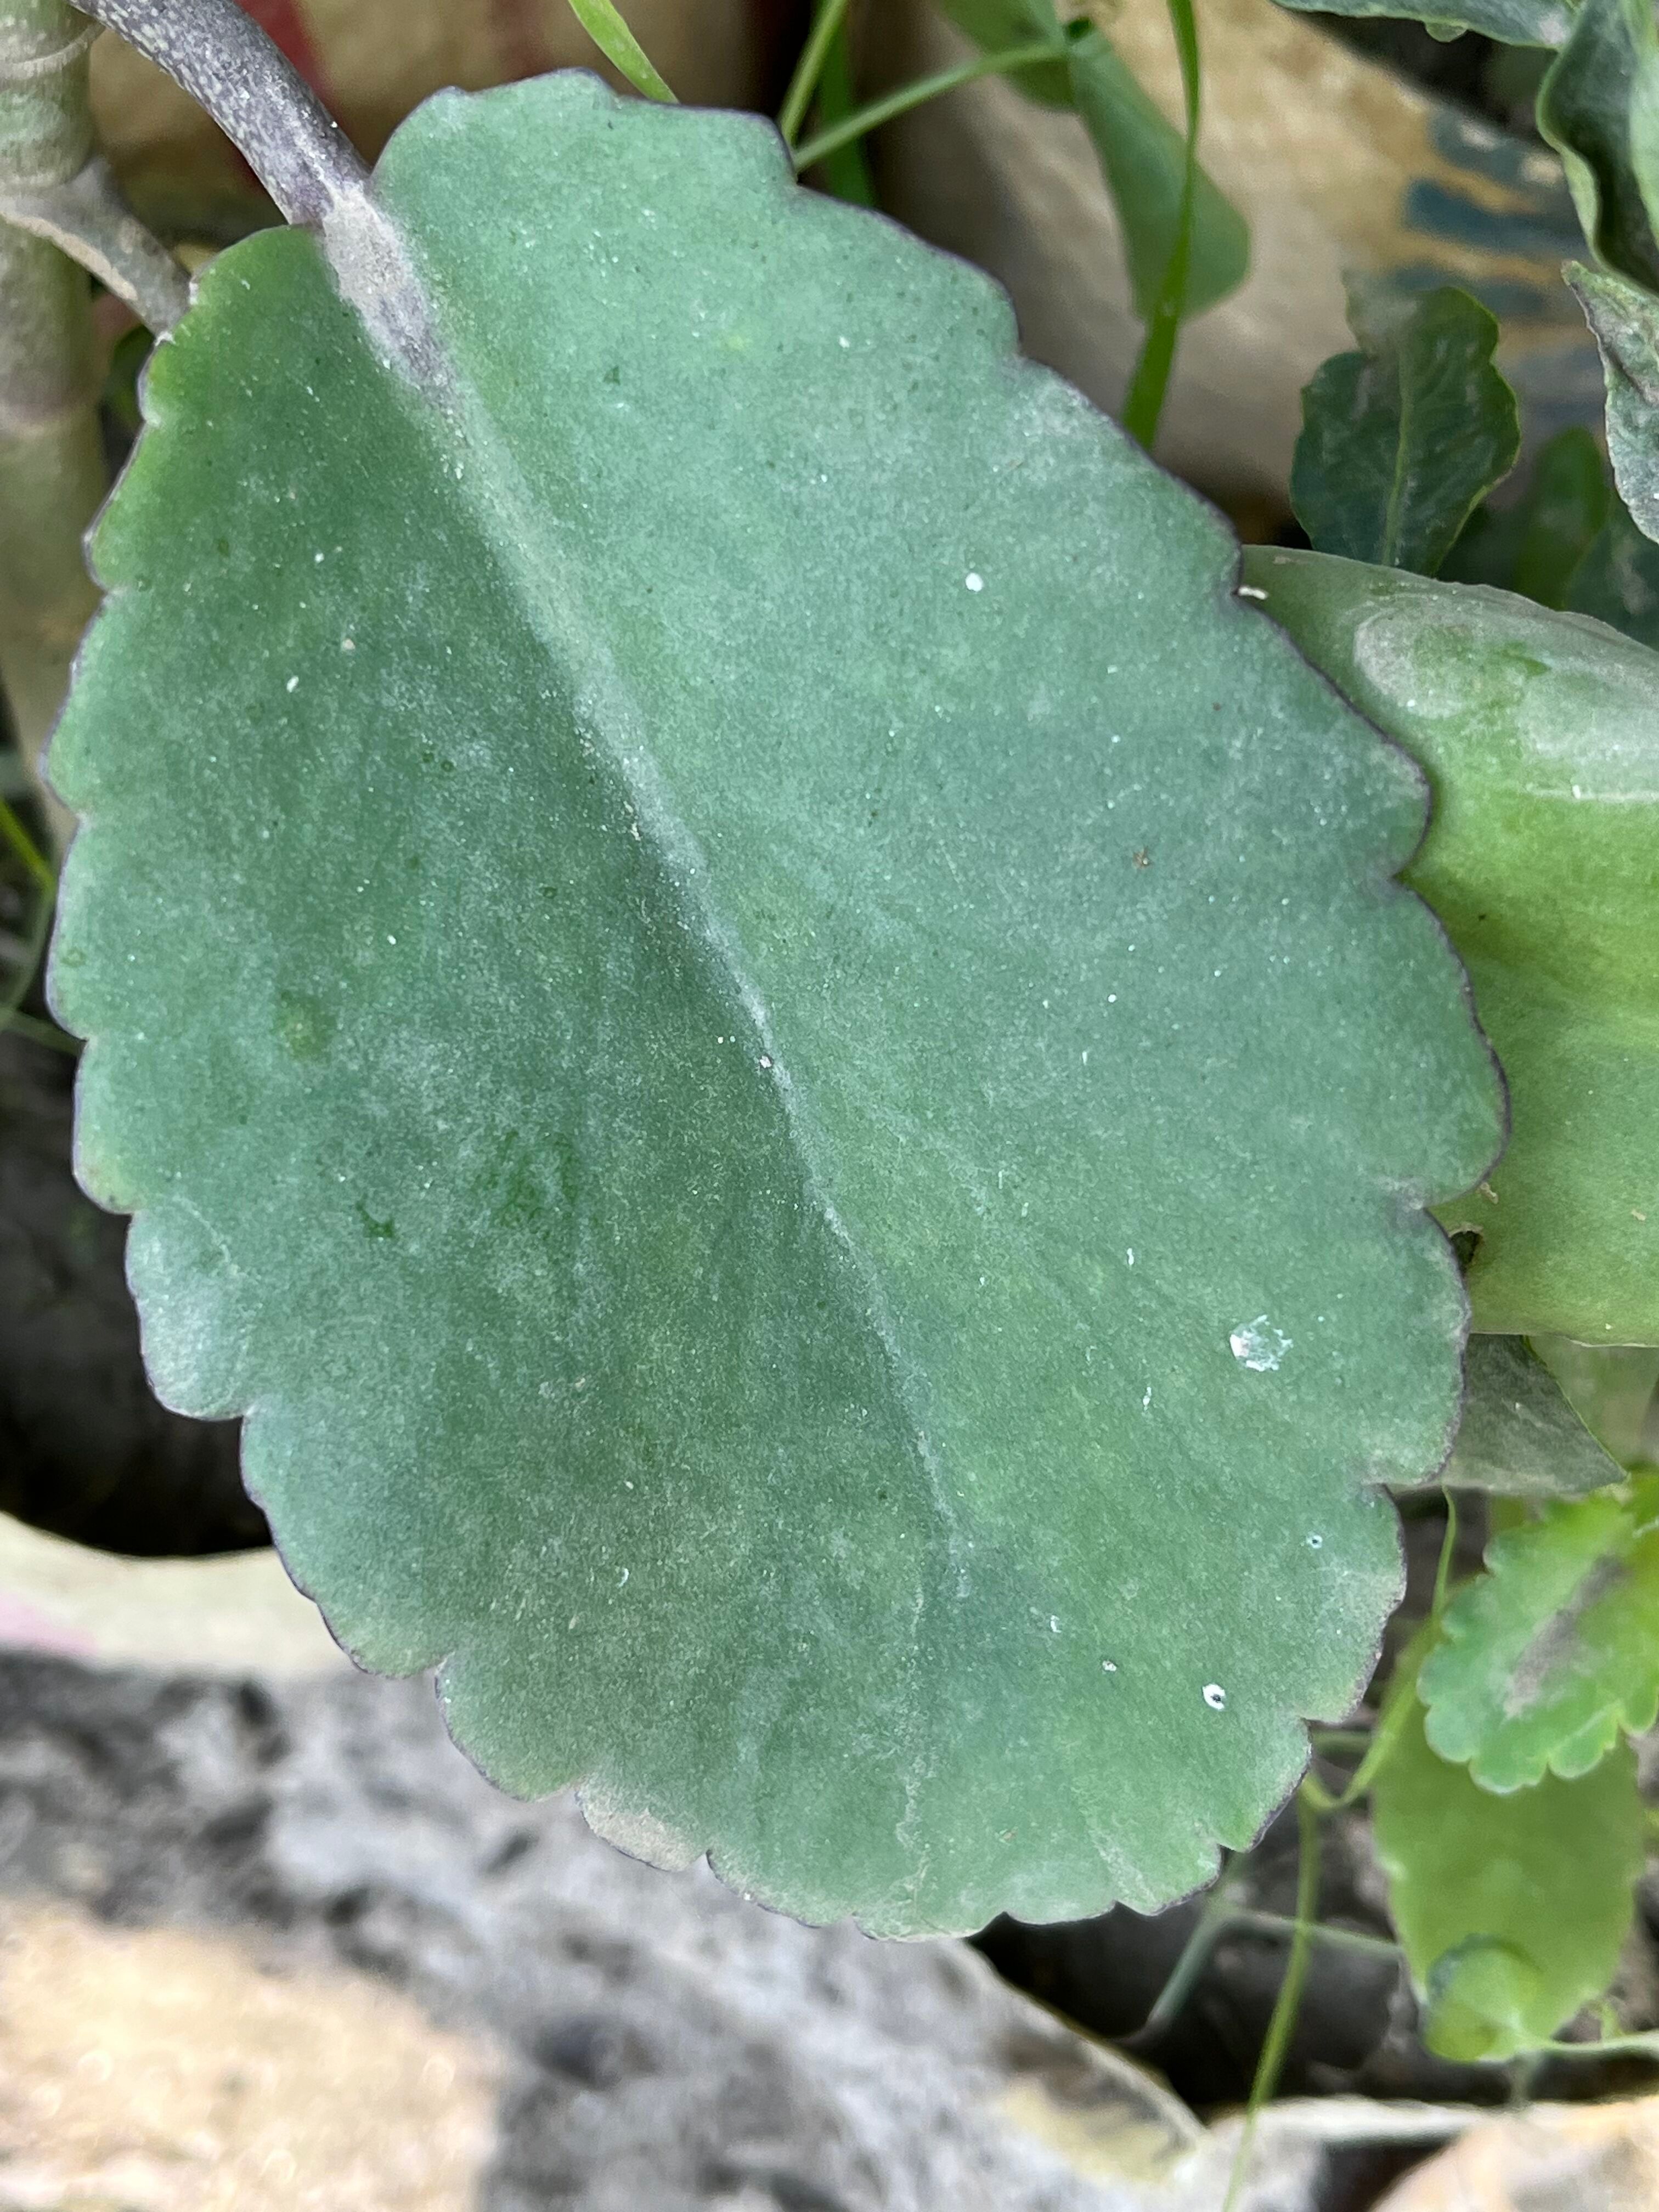
Plant species: kalanchoe-pinnata